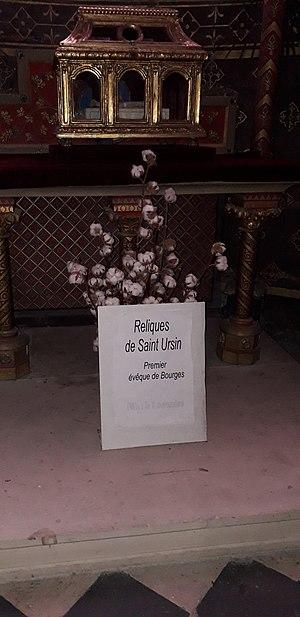
Saint Ursin premier évèque de Bourges
Ursin de Bourges est le 1ᵉʳ évêque de Bourges. Sa fête tombe le 9 novembre.